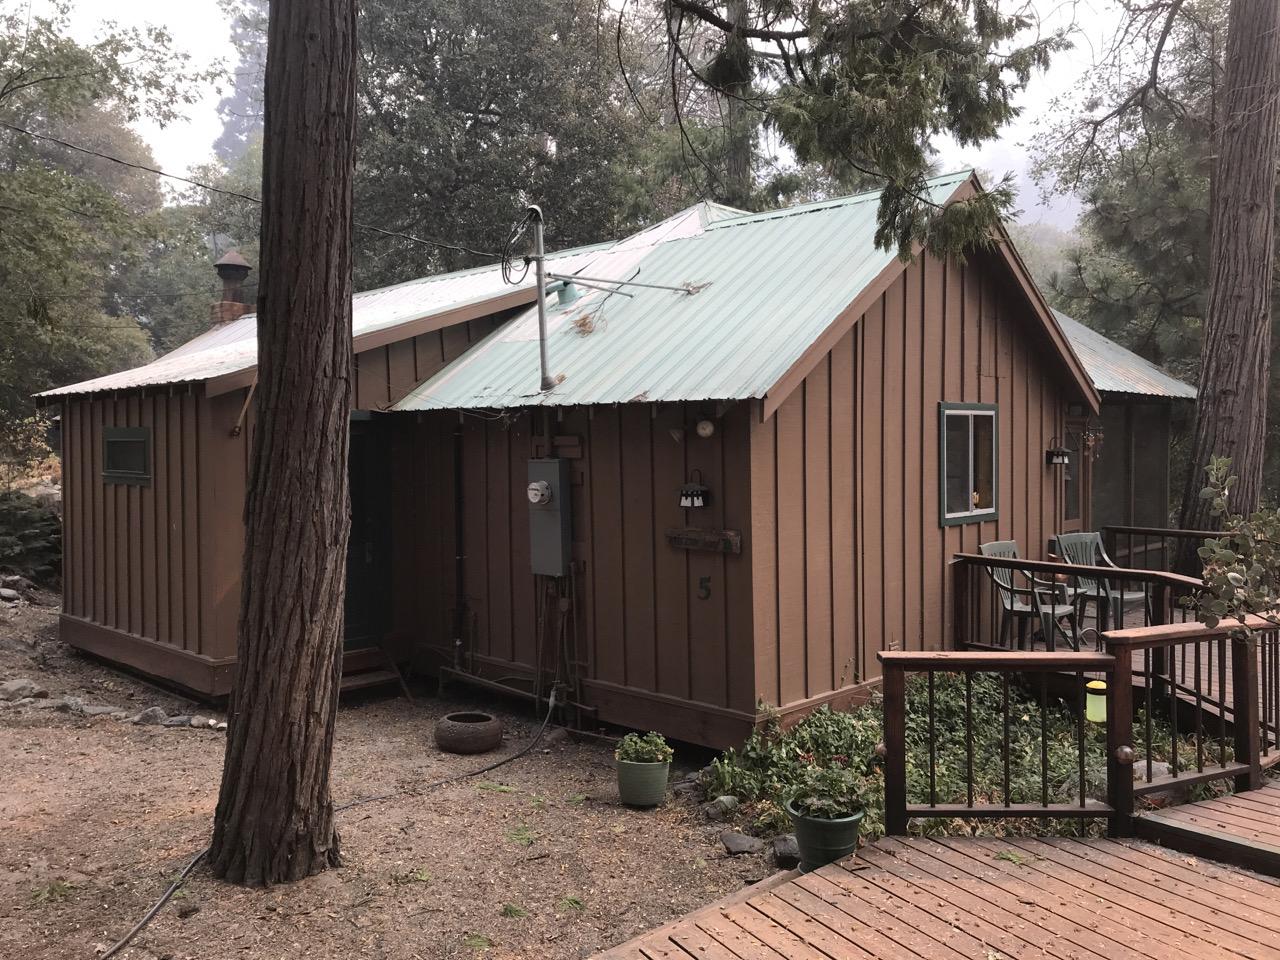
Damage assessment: no_damage